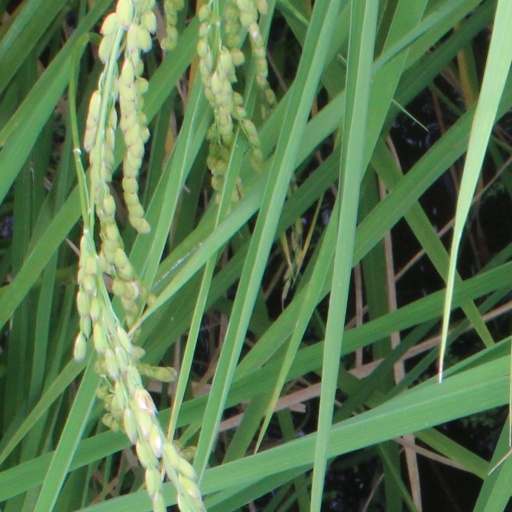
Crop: rice